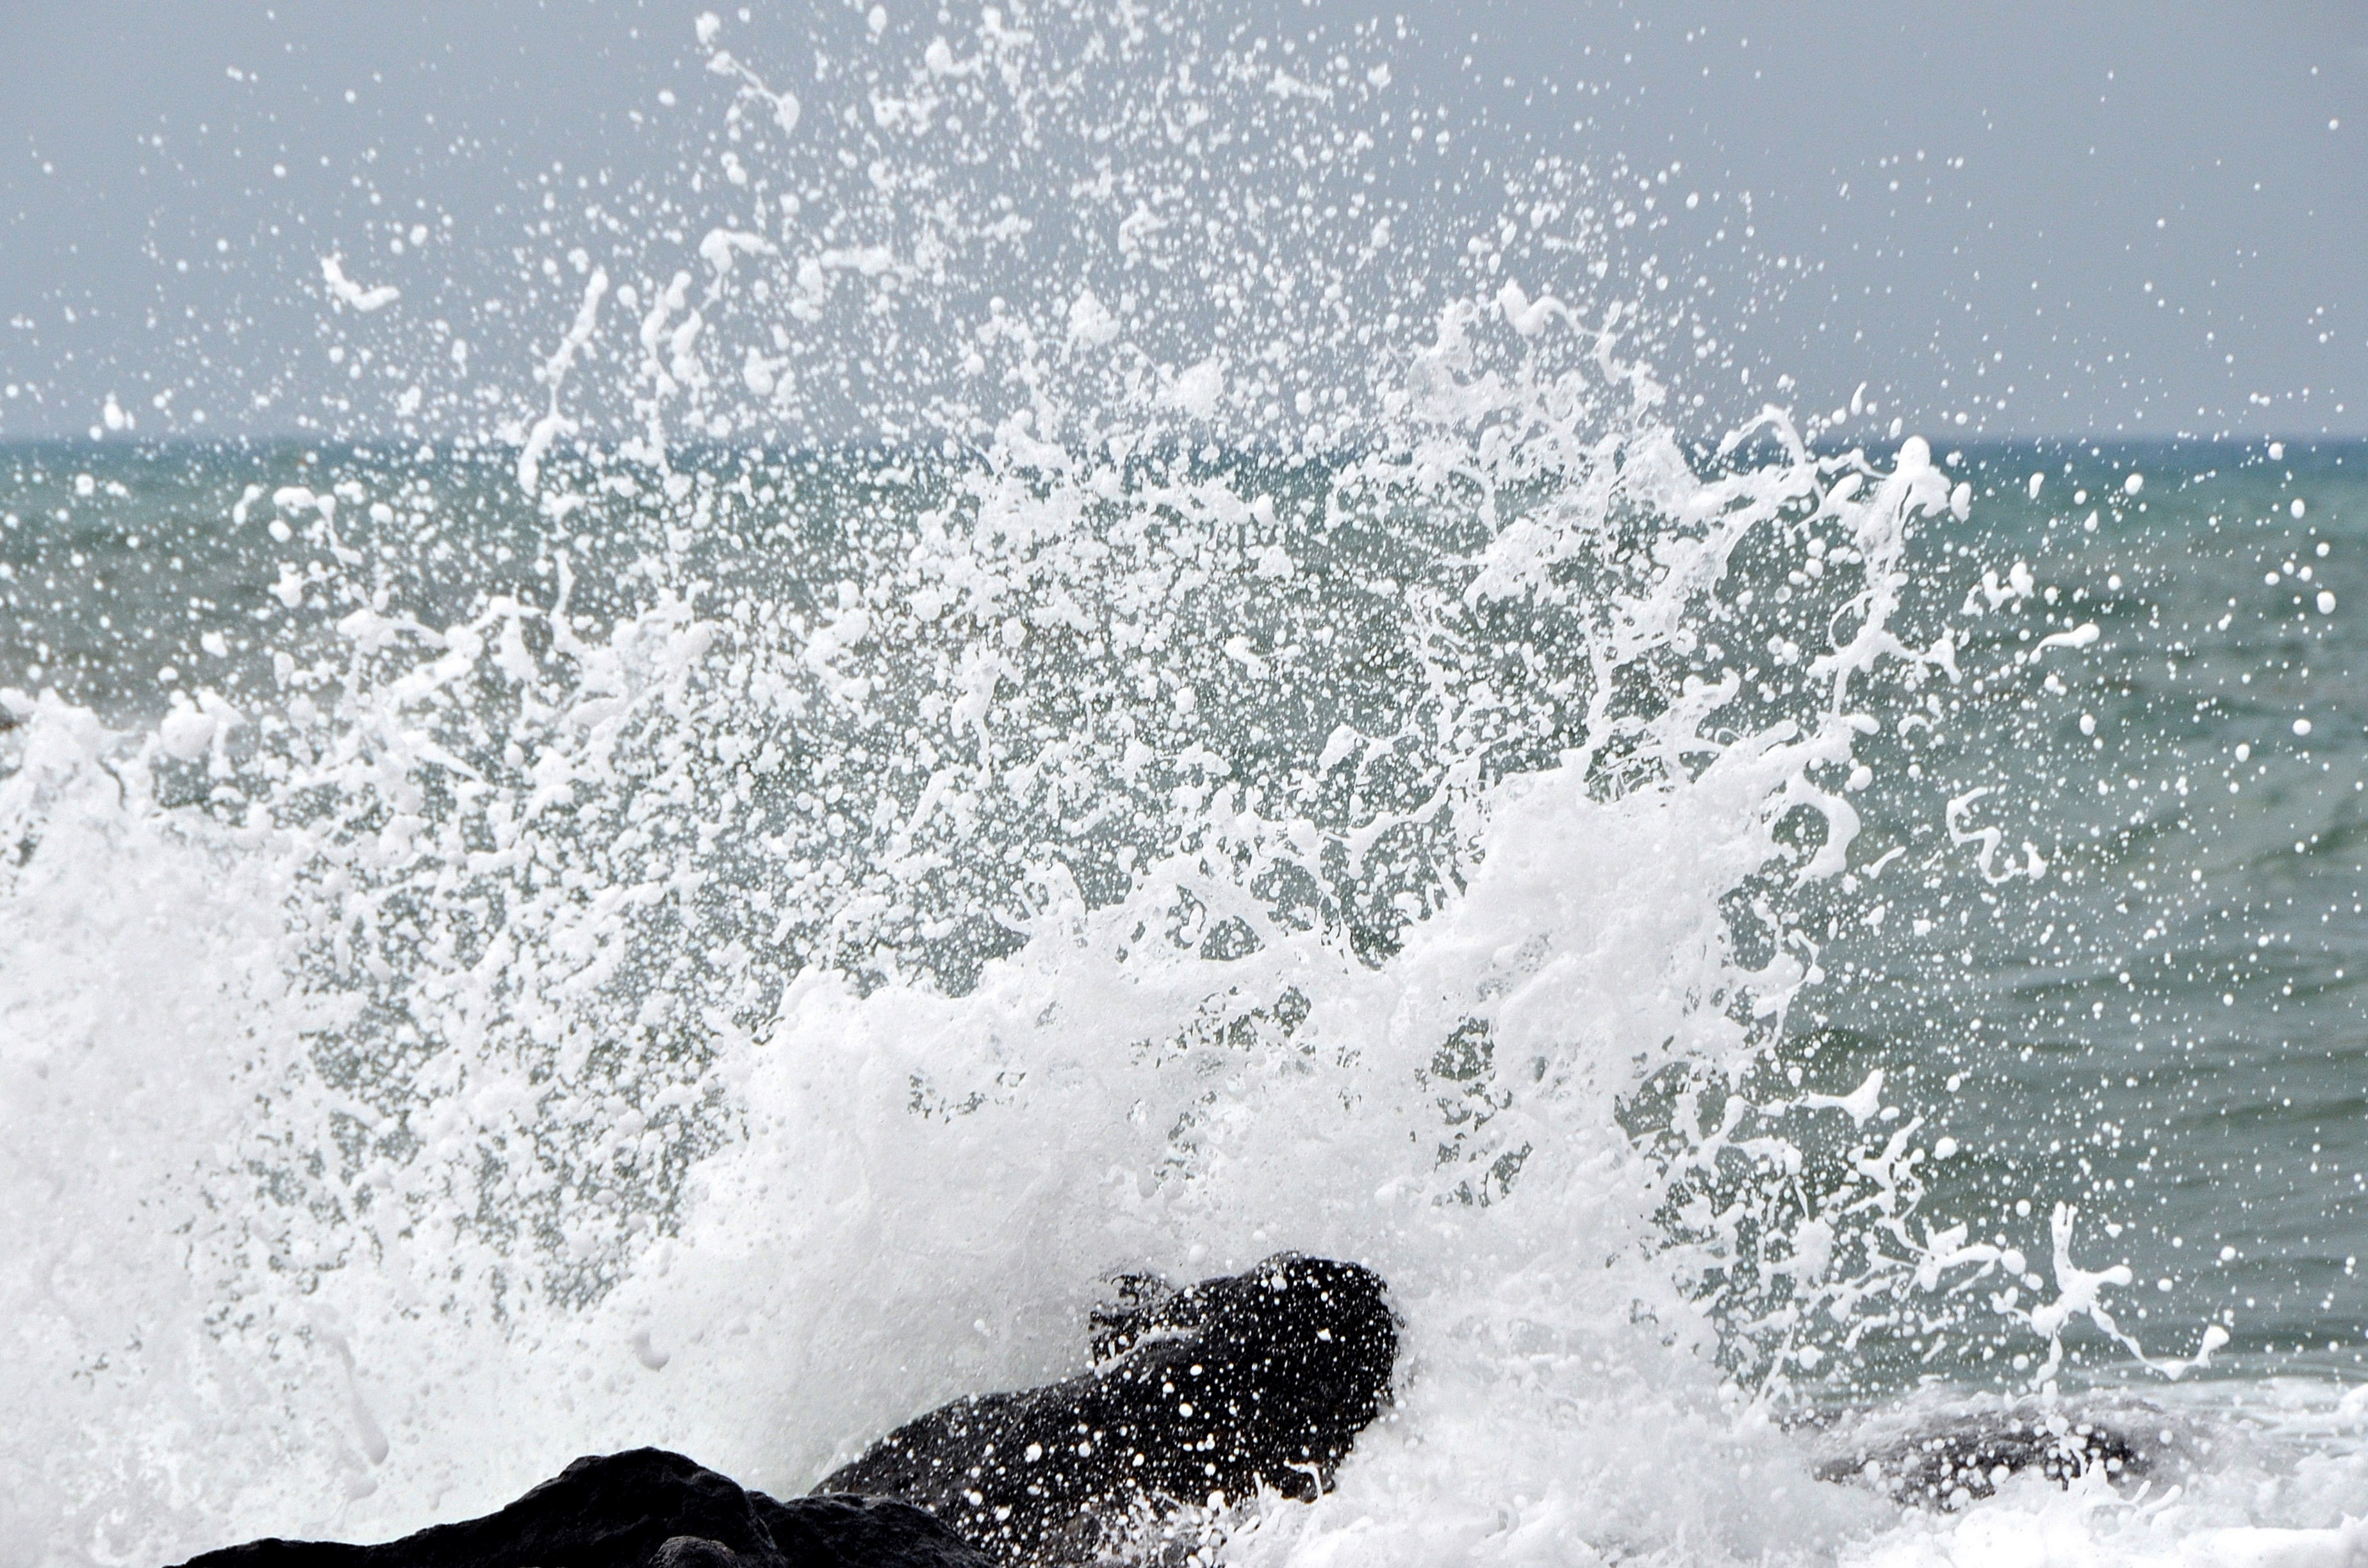
sea, water, rock, ocean, wave, wind, weather, scum, wind wave